Rail freight transport

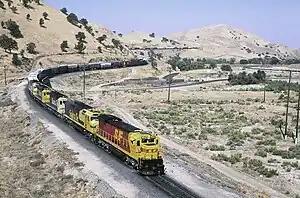
Mixed freight running downhill in Caliente, California

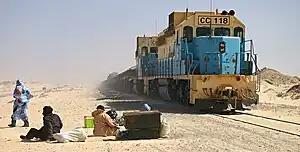
Iron ore train in Mauritania

There are four major interconnecting rail networks on the Eurasian land mass, along with other smaller national networks.